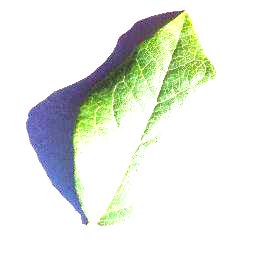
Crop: blueberry
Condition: healthy